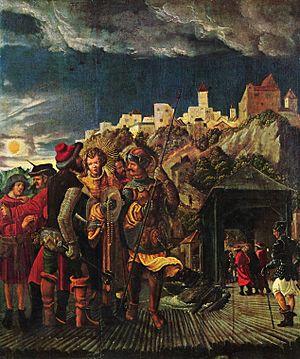
Florian de Lorch ou Florian de Lorsch ou Saint Florian, né vers 250 et mort vers 304, est un saint, patron de la Pologne, de la ville de Linz, des ramoneurs, des pompiers et des brasseurs. Il est fêté par les catholiques et les orthodoxes le 4 mai.